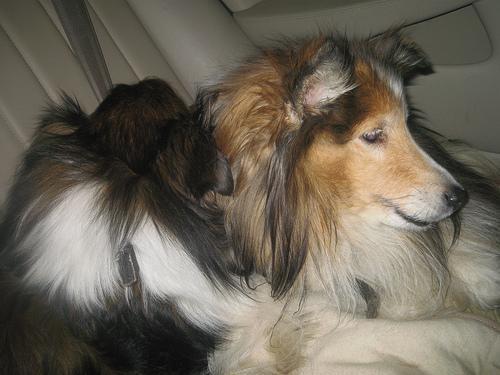
Shetland_sheepdog